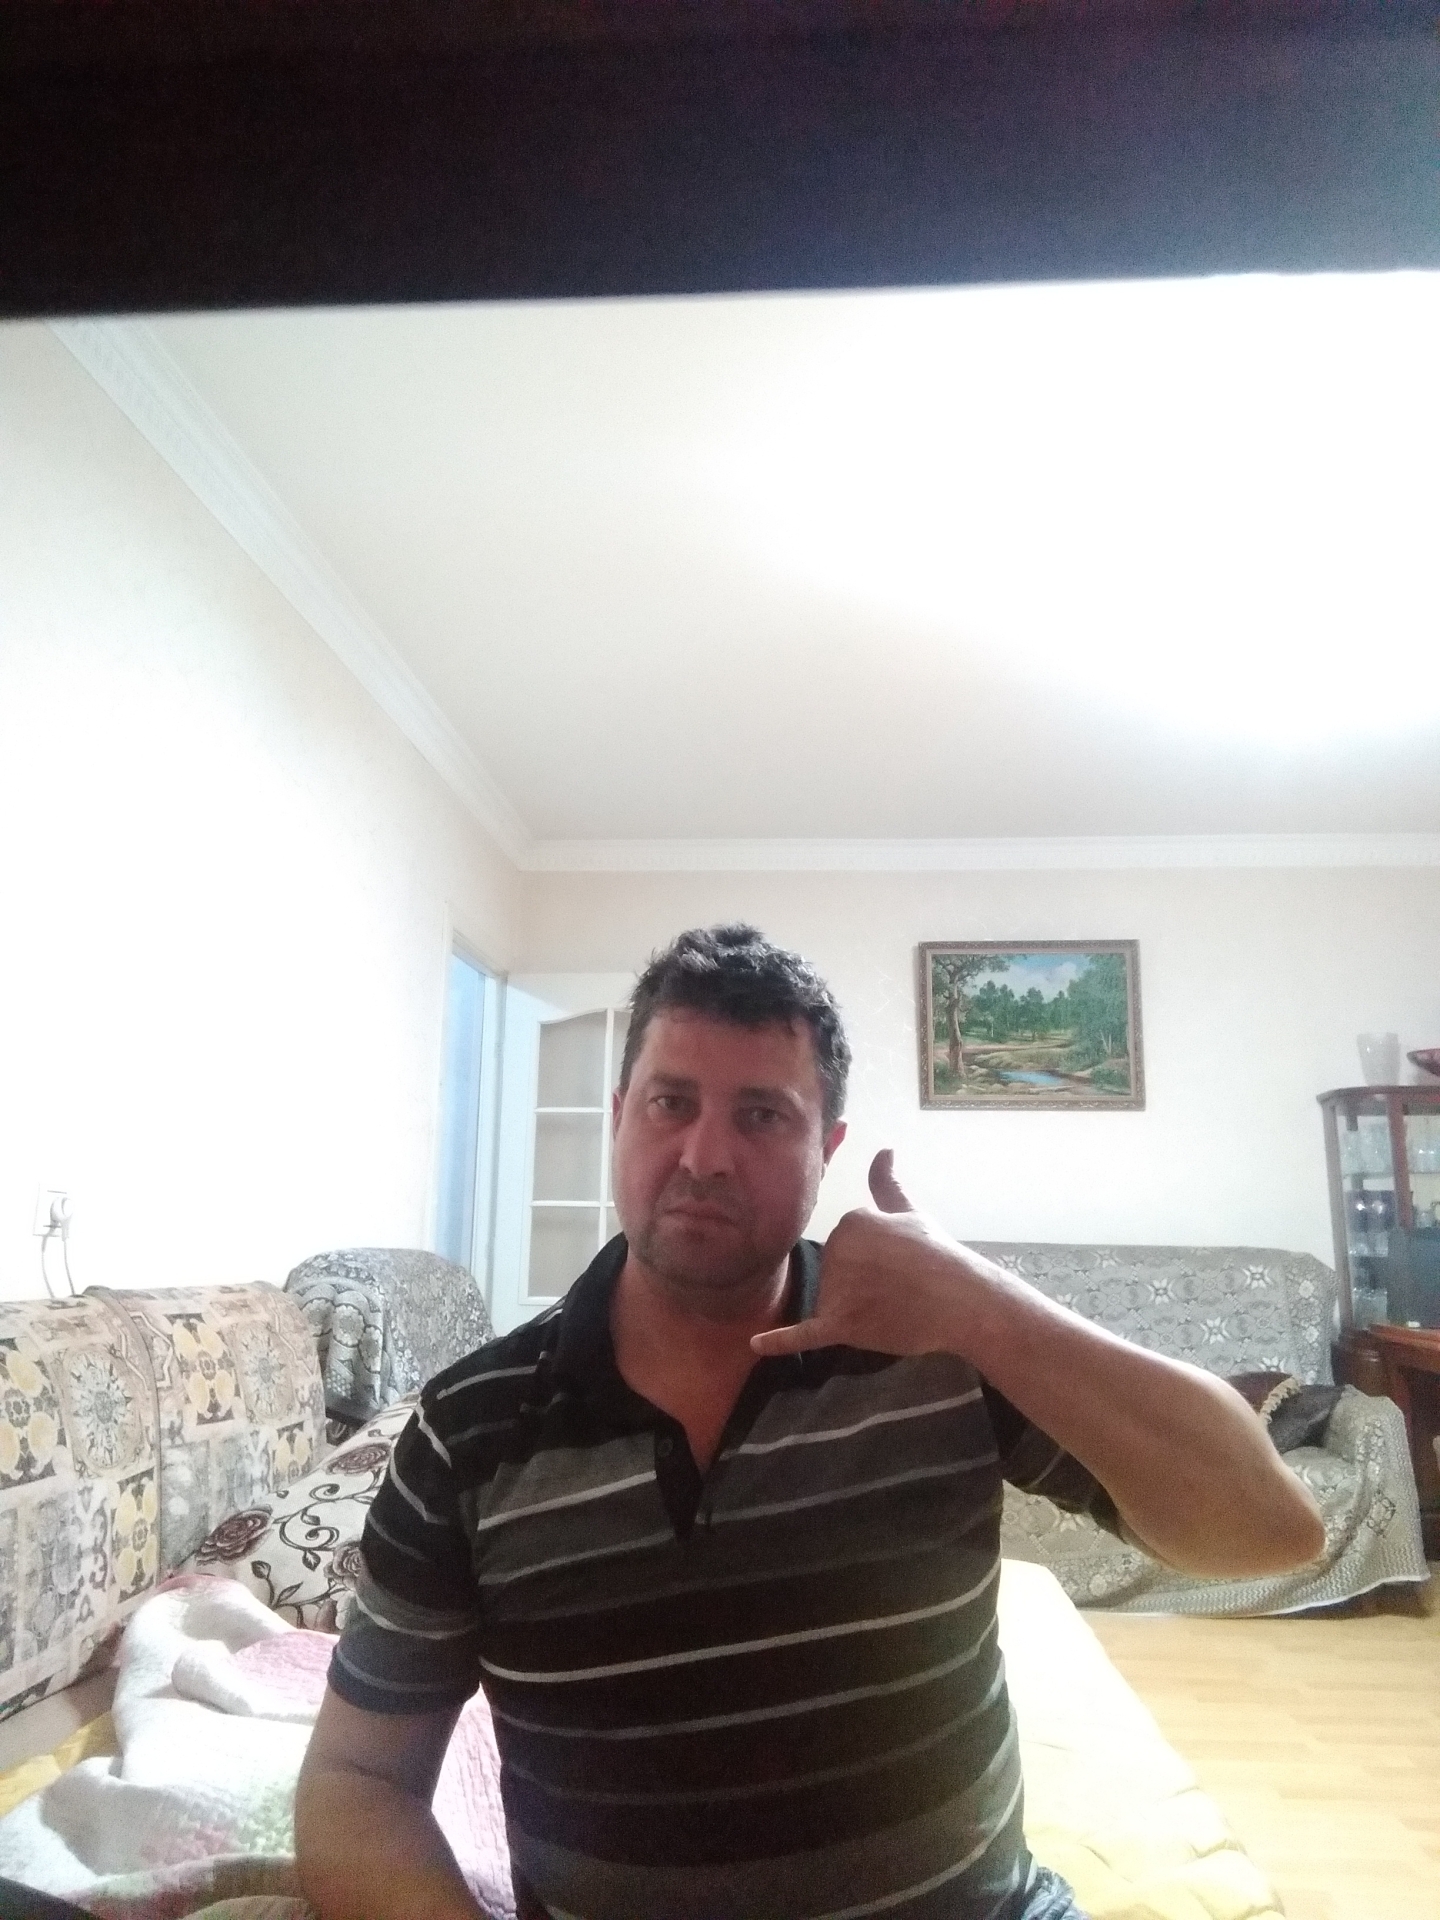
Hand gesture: call